Breton Women at a Pardon

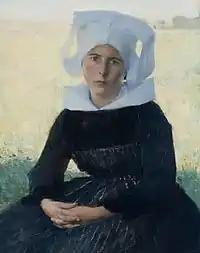
"Woman in Breton Costume Seated in a Meadow", c 1887, an oil on canvas study for the central outward looking figure.

This work is the culmination of a series of Breton paintings and follows directly from the similar 1886 "The Pardon in Brittany". It has a photorealistic look; Dagnan-Bouveret often used photographs as well as drawings and oil sketches when preparing for a finished canvas. There are many known photographic studies and drawings for both the Breton series in general and this work in particular. One photograph shows a grassy area in which the artist had a friend pose, and another a view of the church seen here in the background, complete with the festival flags protruding from the lower spire.